The Silver Lining (video game)

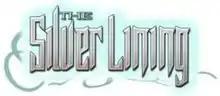

The Silver Lining (TSL) is an episodic video fangame based on the "King's Quest" series, which was developed and released in free download format by Phoenix Online Studios for Microsoft Windows starting on July 18, 2010. While five chapters were planned, the most recent release, "Episode 4: 'Tis in My Memory Locked. And You Yourself Shall Hold The Key Of It", was released on November 8, 2011.